Edmond Jitangar

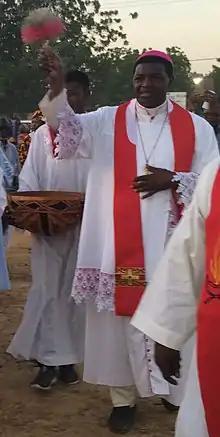
Jitangar in 2017

Goetbé Edmond Jitangar (born 2 November 1952 in Bokoro, Chad) is a Chadian Roman Catholic bishop. He was Bishop of the Sarh, from 1991 to 2016, and has been Metropolitan Archbishop of N'Djamena since 2016.